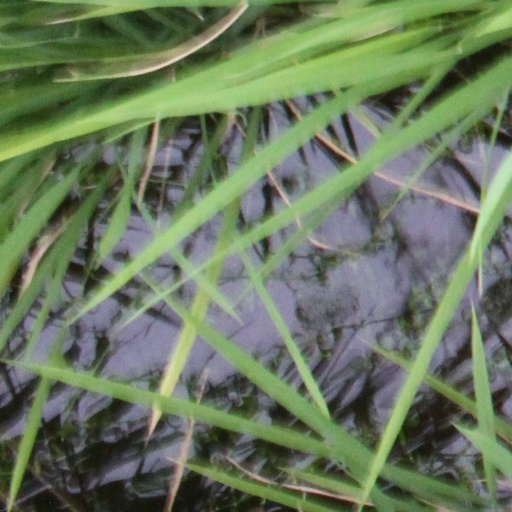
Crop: rice